British Airways Flight 5390

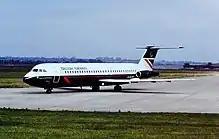
G-BJRT, the aircraft involved in the accident, photographed in July 1989

British Airways Flight 5390 was a flight from Birmingham Airport in England to Málaga Airport in Spain. On 10 June 1990, the BAC One-Eleven 528FL suffered an explosive decompression. While the aircraft was flying over Didcot, England, an improperly installed windscreen panel separated from its frame, causing the captain to be partially ejected from the aircraft. He was held in place through the window frame for 20 minutes until the first officer landed at Southampton Airport.